Mischief Makers

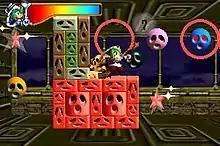
A rainbow-colored spectrum in a futuristic gauge is in the upper-left area of the heads-up display. Marina, the main character, has green hear and wears white. She stands on a platform made of bricks, each brick is inlaid with an identical sad-looking face of different proportions. Floating balls with the same face float on the screen, as do rotate, neon-colored stars.

"Mischief Makers" is the first single-player 2D side-scrolling platform game on the Nintendo 64. Its gameplay combines platform game mechanics with aspects from the action and puzzle genres. The characters and backgrounds are modeled in pre-rendered 3D similar to "Donkey Kong Country"s "Advanced Computer Modeling". This style, with 3D backgrounds behind 2D gameplay, is known as 2.5D. Its gameplay is more exploratory than previous run-and-gun games from Treasure.